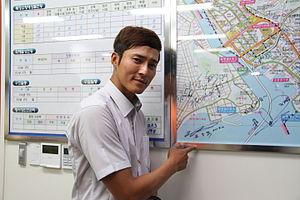
Jo Dong-hyuk est un acteur sud-coréen, né le 11 décembre 1977.